Flower A. Newhouse

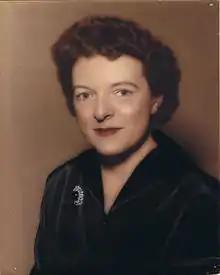
Newhouse in 1952

Flower Arlene Newhouse (May 10, 1909 – July 8, 1994) was an American Christian mystic and spiritual teacher.